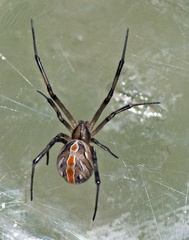
Species: Lactrodectus_hesperus